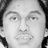
Emotion: neutral